Margaret Busby

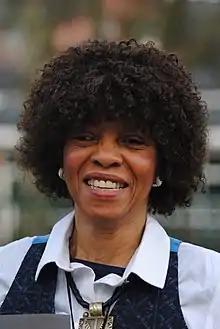
Busby in February 2019

Margaret Yvonne Busby, , Hon. FRSL (born 1944), also known as Nana Akua Ackon, is a Ghanaian-born publisher, editor, writer and broadcaster, resident in the UK. She was Britain's youngest publisher as well as the first black female book publisher in the UK when she and Clive Allison (1944–2011) co-founded the London-based publishing house Allison and Busby (A & B) in the 1960s. She edited the anthology "Daughters of Africa" (1992), and its 2019 follow-up "New Daughters of Africa". She is a recipient of the Benson Medal from the Royal Society of Literature. In 2020, she was voted one of the "100 Great Black Britons". In 2021, she was honoured with the London Book Fair Lifetime Achievement Award. In 2023, Busby was named as president of English PEN.